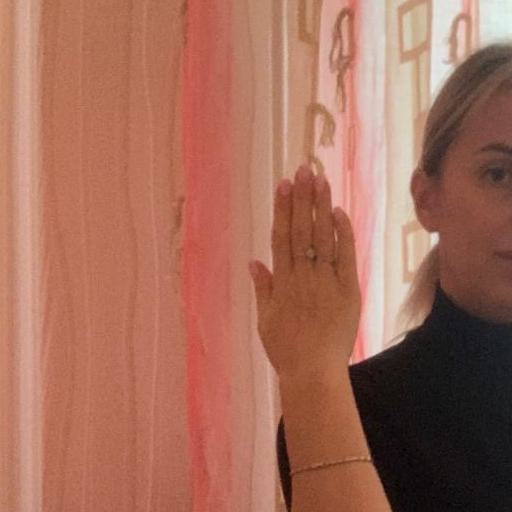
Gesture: stop_inverted